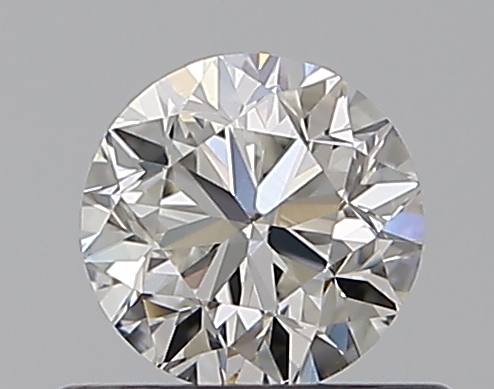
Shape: round
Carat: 0.5
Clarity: VS1
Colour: F
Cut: GD
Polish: EX
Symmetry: VG
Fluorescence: N
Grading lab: GIA
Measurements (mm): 4.84 x 4.89 x 3.21